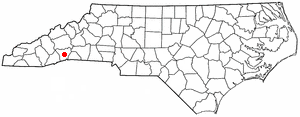
La ville de Hendersonville est le siège du comté de Henderson, dans l’État de Caroline du Nord, aux États-Unis. Sa population s’élevait à 13 137 habitants lors du recensement de 2010, estimée à 13 840 habitants en 2016.